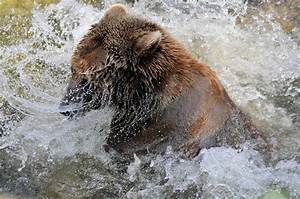
Label: squirrel